Zaki al-Arsuzi

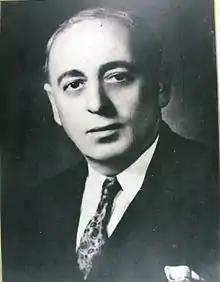
al-Arsuzi before 1939

Zaki al-Arsuzi (June 18992 July 1968) was a Syrian philosopher, philologist, sociologist, historian, and Arab nationalist. His ideas played a significant role in the development of Ba'athism and its political movement. He published several books during his lifetime, most notably "The Genius of Arabic in its Tongue" (1943).